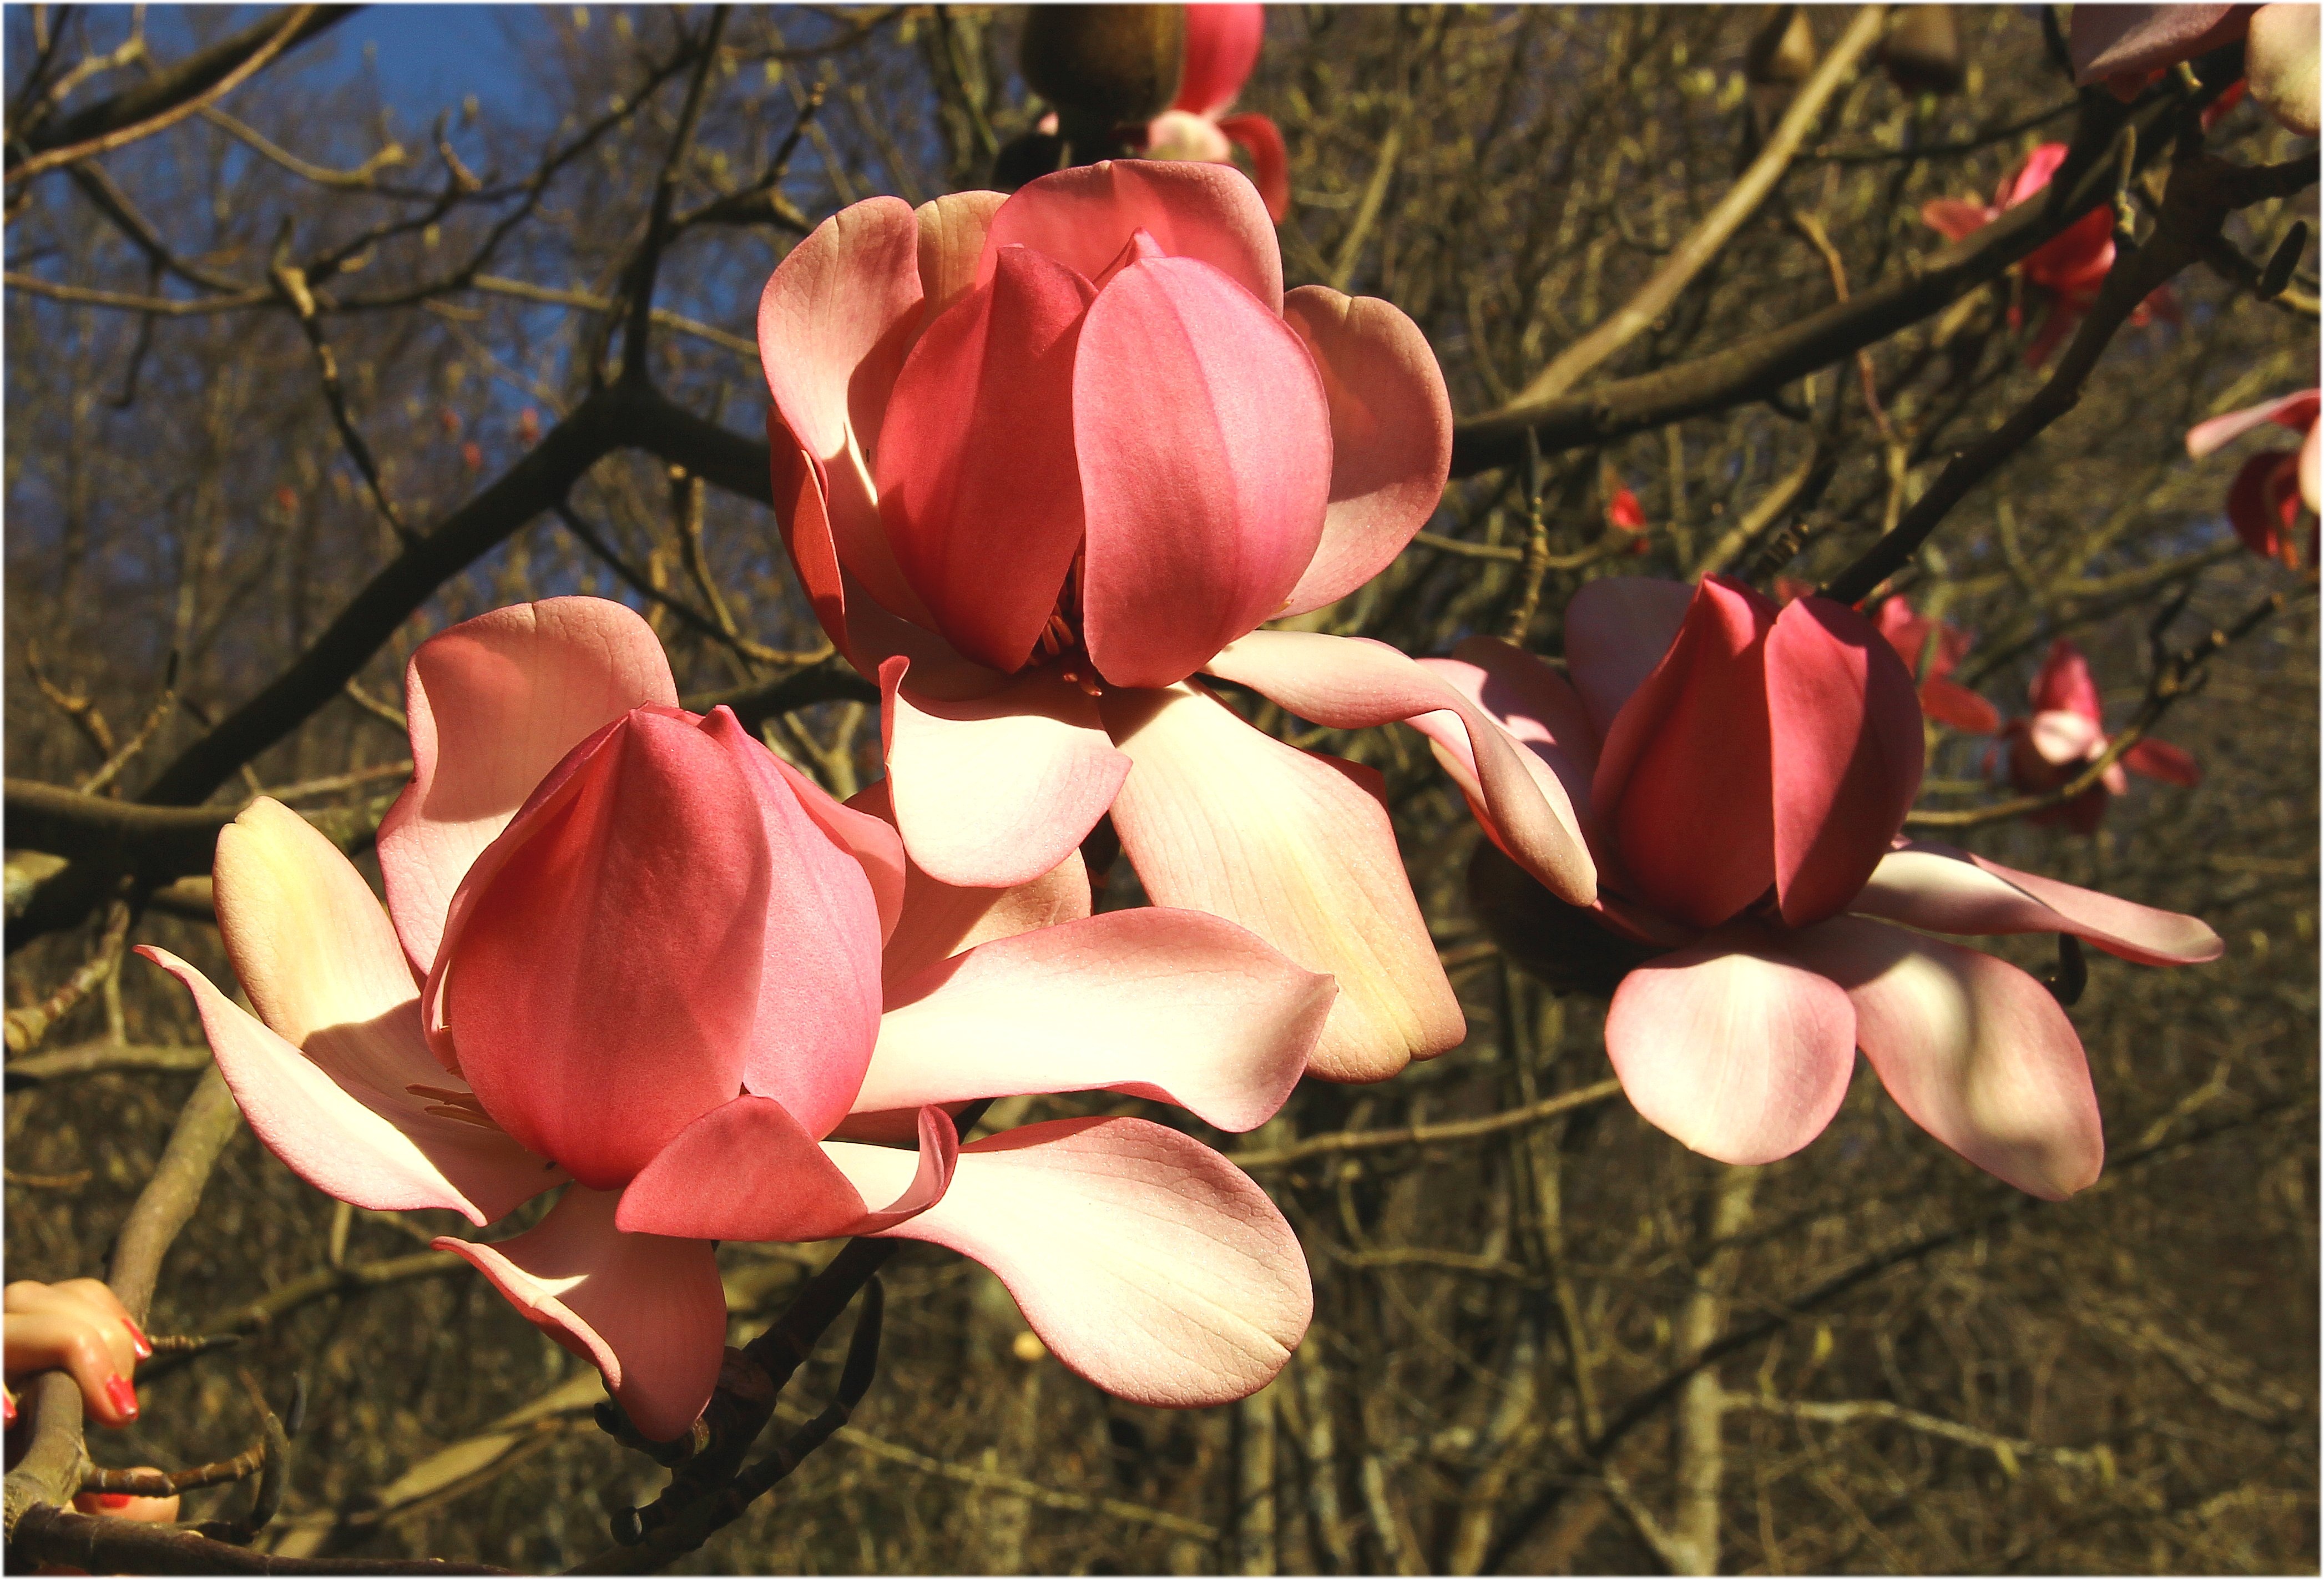
tree, blossom, plant, leaf, flower, petal, rose, spring, red, botany, flora, magnolia, flowering plant, brest, small valley, stang alar, stangalard, land plant